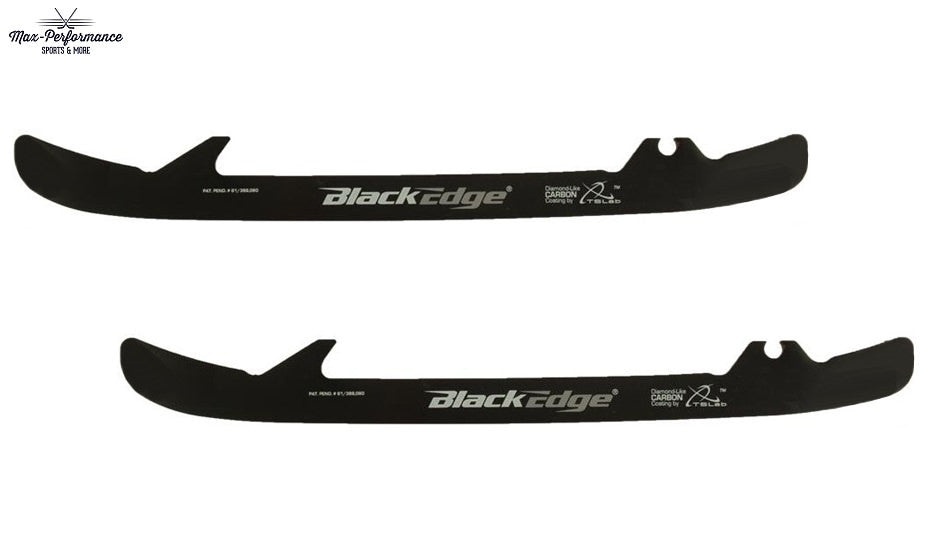
BlackEdge Bauer Lightspeed II Black Steel Runners
306
Brand: BlackEdge
Category: Sporting Goods > Athletics > Figure Skating & Hockey > Ice Skate Parts & Accessories > Ice Skate Blades